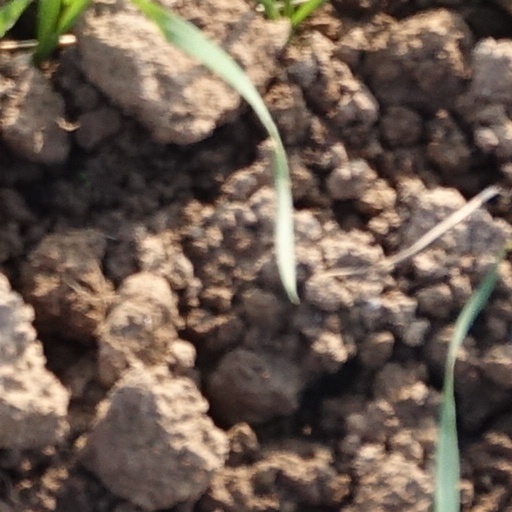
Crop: wheat